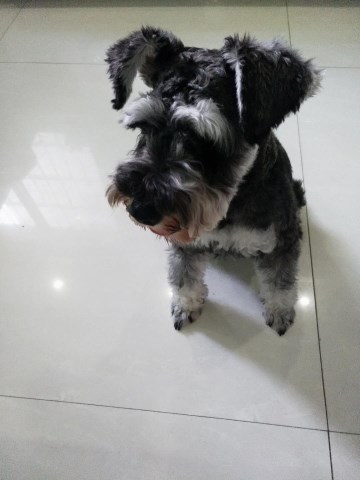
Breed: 2342-n000102-miniature_schnauzer